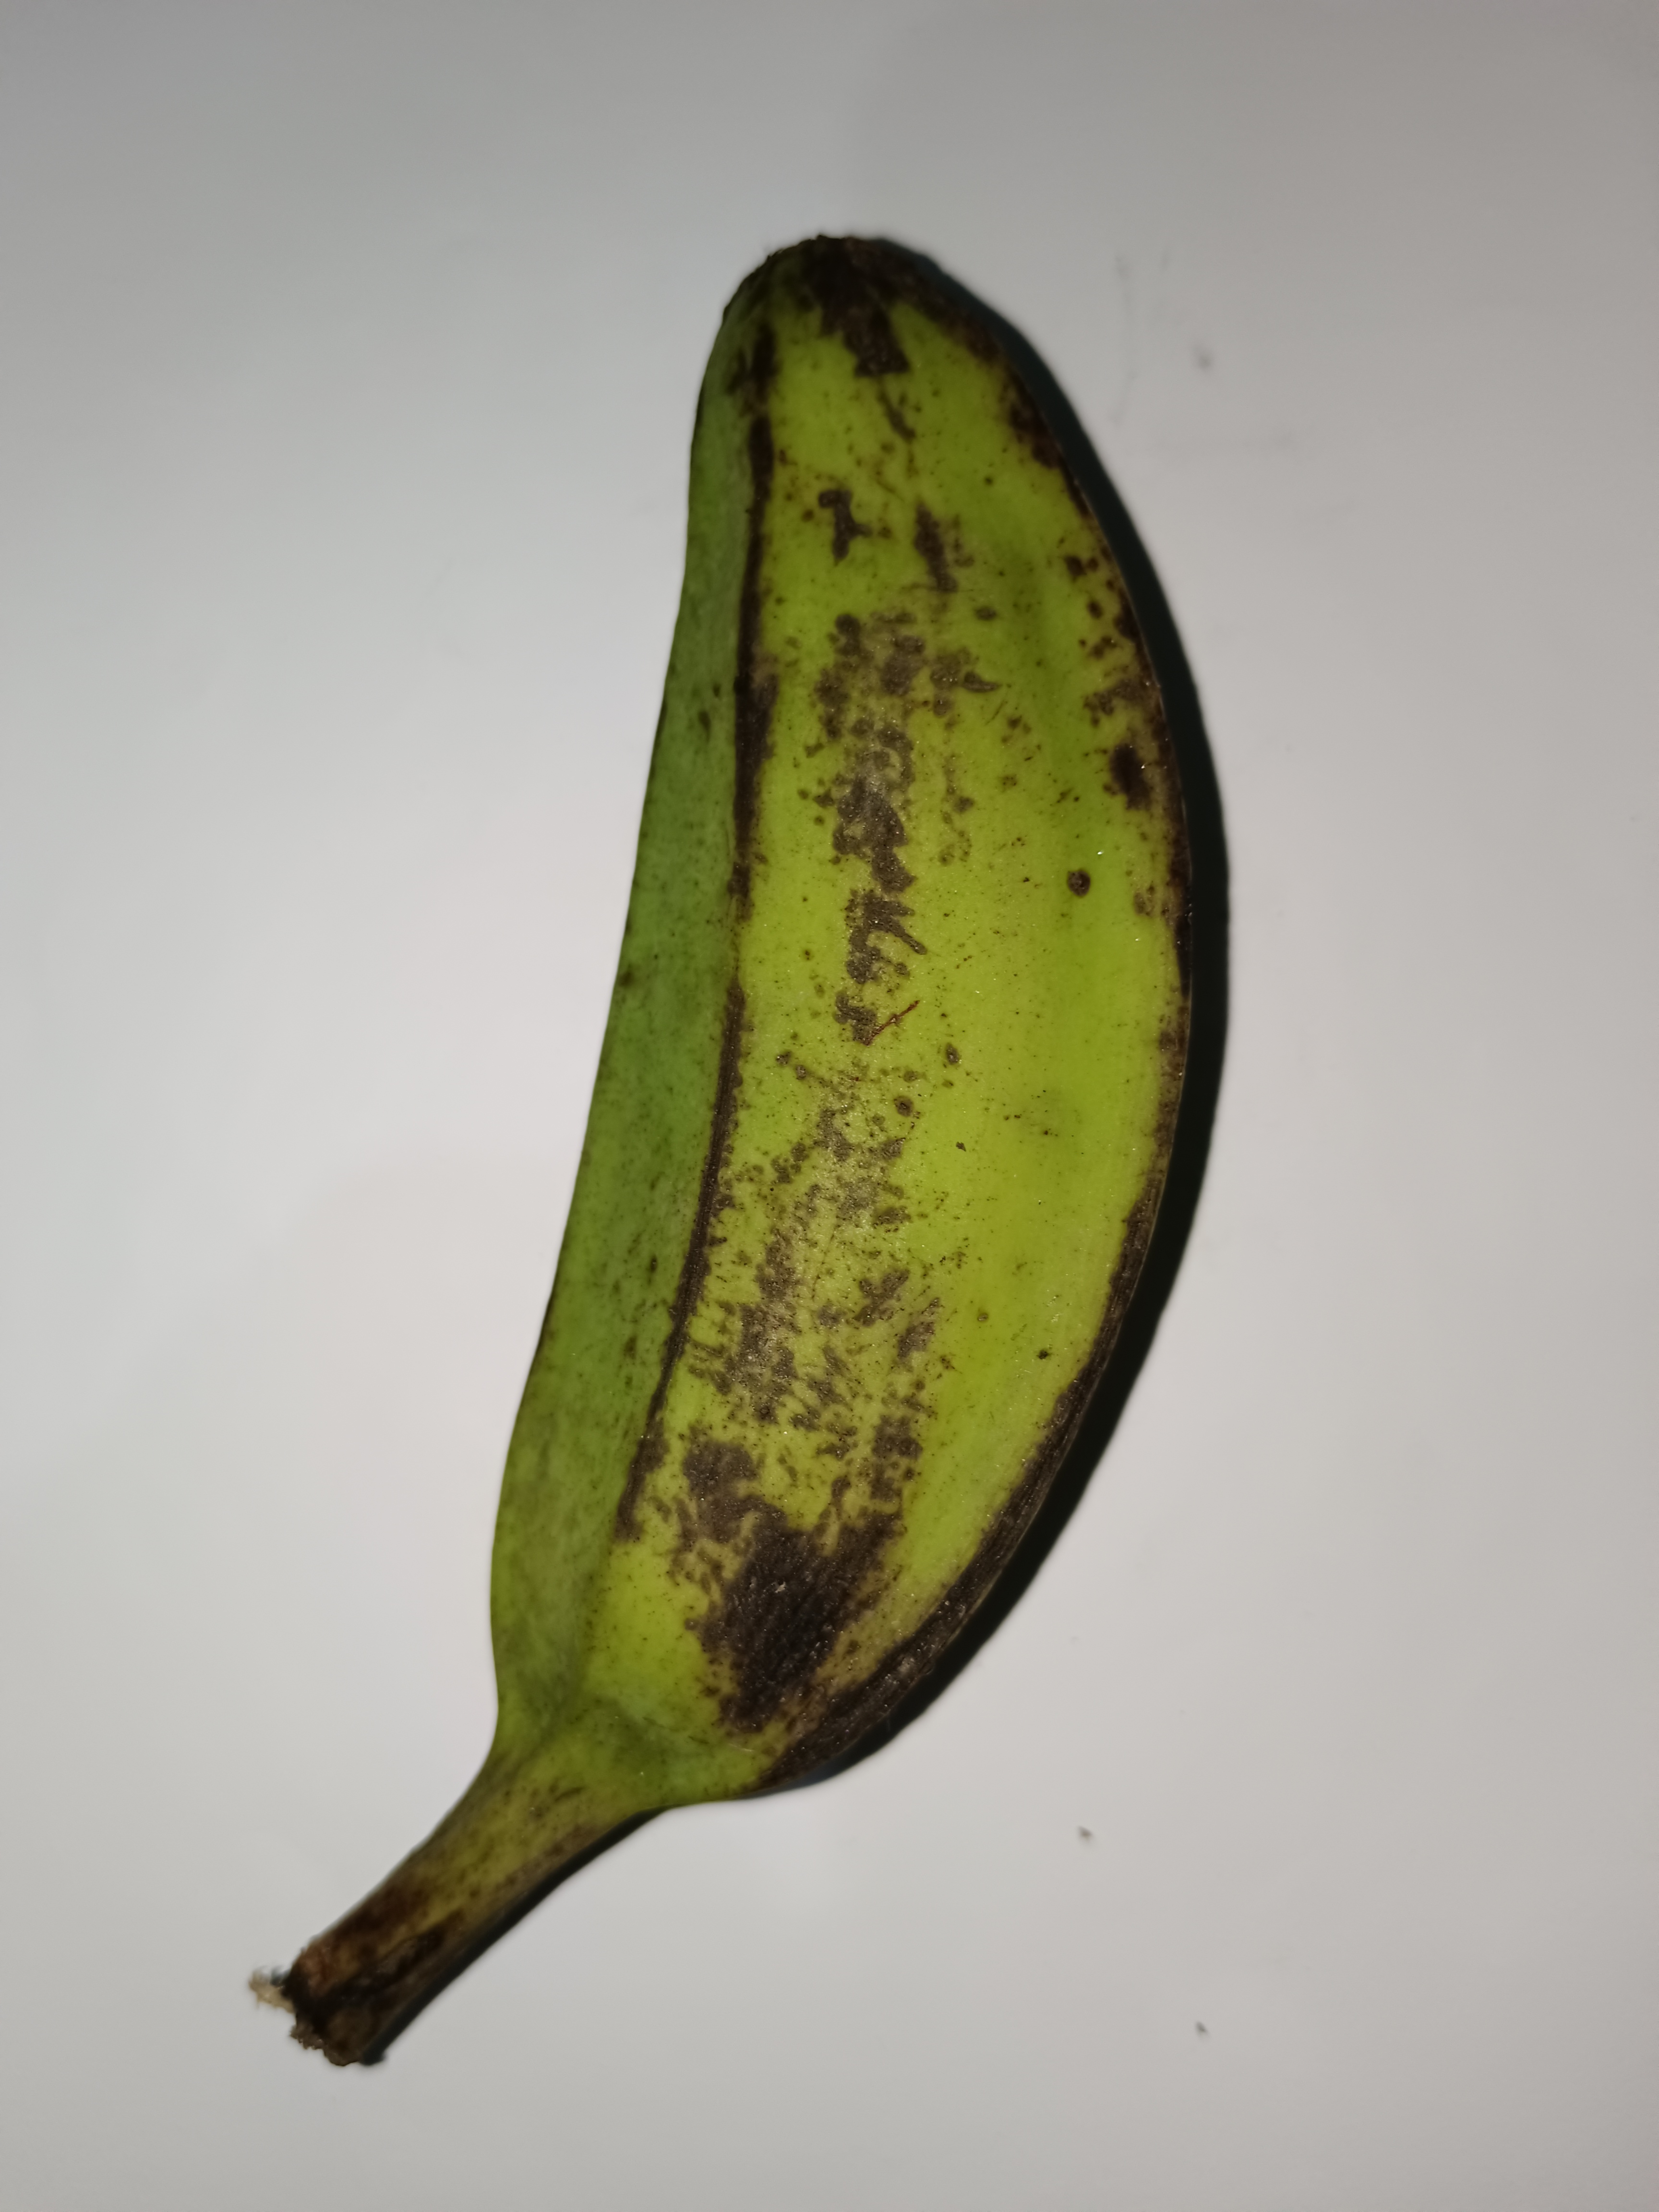
Banana variety: Anaji